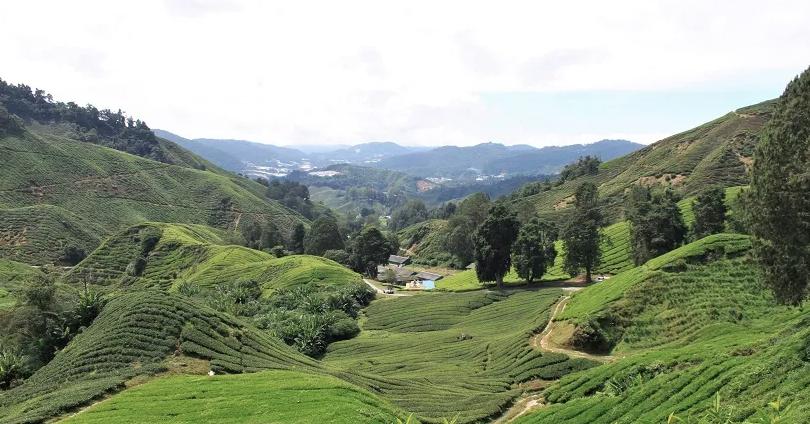
Mbegu ya mazao mbalimbali ya ujazo tofauti, yanayolimwa kwenye shamba la udongo wa rutuba, na maji ya kutosha ili kupata mavuno ya ubora wa juu, ya kupandwa msimu ujao.